Black Eagle Dam

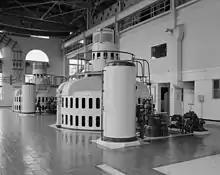
Turbines in the Black Eagle Dam north bank powerhouse in 1996.

The dam's new powerhouse was concrete. The company had planned to build a brick powerhouse. But local bricklayers demanded that they be paid the salary offered by the city rather than the lower rate offered by Montana Power. The company refuse to hire the workers, and built the structure of concrete instead. Concrete and masonry retaining walls north and south of the powerhouse were also built to help prevent erosion of the riverbank into the forebay and tailrace. The new forebay was long and wide. The forebay was slightly extended downstream to the new powerhouse, and brick arches of the old powerhouse incorporated into the forebay's walls. The new powerhouse contained three vertical Kaplan turbines (supplied by the S. Morgan Smith Company) capable of generating 18 MW of power, which gave Black Eagle the largest generating capacity of any of Montana Power's five dams in the Great Falls area. The Smith company also made the oil-pressure governors (which regulated each turbine's speed) and draft tubes (which slowed the water down as it left the turbine, allowing the faster-moving water above to keep imparting energy to the turbine's propellers). The scroll-shaped inlets and wicket gates around the turbines were cemented into the powerhouse's basement, and each turbine installed in its own pit. Each turbine connected through the first floor roof to an Allis-Chalmers generator rated at 7,000 kVA. DC generators acted as exciters for the Allis-Chalmers generators. Six 6,600/2,200 volt transformers stepped down the power for usage.